Vefa

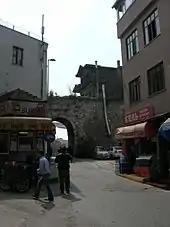
A street in Vefa, with an arch of the eastern section of the Valens Aqueduct in background. Behind it lies the Mosque of Kalenderhane.

Vefa is part of the district of Fatih in Istanbul, and lies inside what was once the old walled city of Constantinople. It lies roughly northwest of the eastern section of the Aqueduct of Valens, and is rich in monuments, both Byzantine and Ottoman. It takes its name from the Muslim saint (wali) Shaykh Ebu’l Vefa who is buried locally in his own mosque and dergah.